United States Air Force Honor Guard

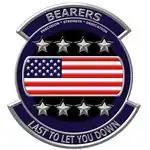
The Bearers logo created in 2000.

Colors' mission is to display and bear the Flag of the United States, the United States Air Force, Space Force, and the flags of other States, and organizations, as required. Members are also responsible for carrying the USAF Honor Guard guidon. A color team usually comprises four individuals: the Non-Commissioned Officer-in-charge (NCOIC) of the team (known as the NCT) who carries the National and commands the team, the Air Force flag bearer, and two rifle guards whose responsibility is to guard the flags. Color teams evolved from the custom of carrying the colors onto the battlefield during the 18th and 19th centuries to identify the location of the combatants and to inspire pride and confidence in them. The battle streamers that hang from the top of the Air Force flagstaff symbolically represent every conflict and campaign that the Air Force has participated in since its inception in 1907 as the U.S. Army Aeronautical Division. The streamers weigh in at nearly 40 pounds in addition to the weight of the flag and the staff. There are ceremonies in which additional flags are carried as well which can increase the size of a color team to as many as eight members or more.